Dino Crisis 3

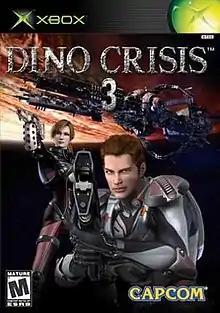
North American box art

is a 2003 action-adventure game developed by Capcom Production Studio 4 and published by Capcom for the Xbox. Like the previous installments in the "Dino Crisis" series, the gameplay revolves around fighting dinosaurs or other reptiles, but the enemies in this game are not real dinosaurs. They are mutations created from DNA extracted from various dinosaur species. The game takes place on a space station. It is the third and final game in the "Dino Crisis" series.